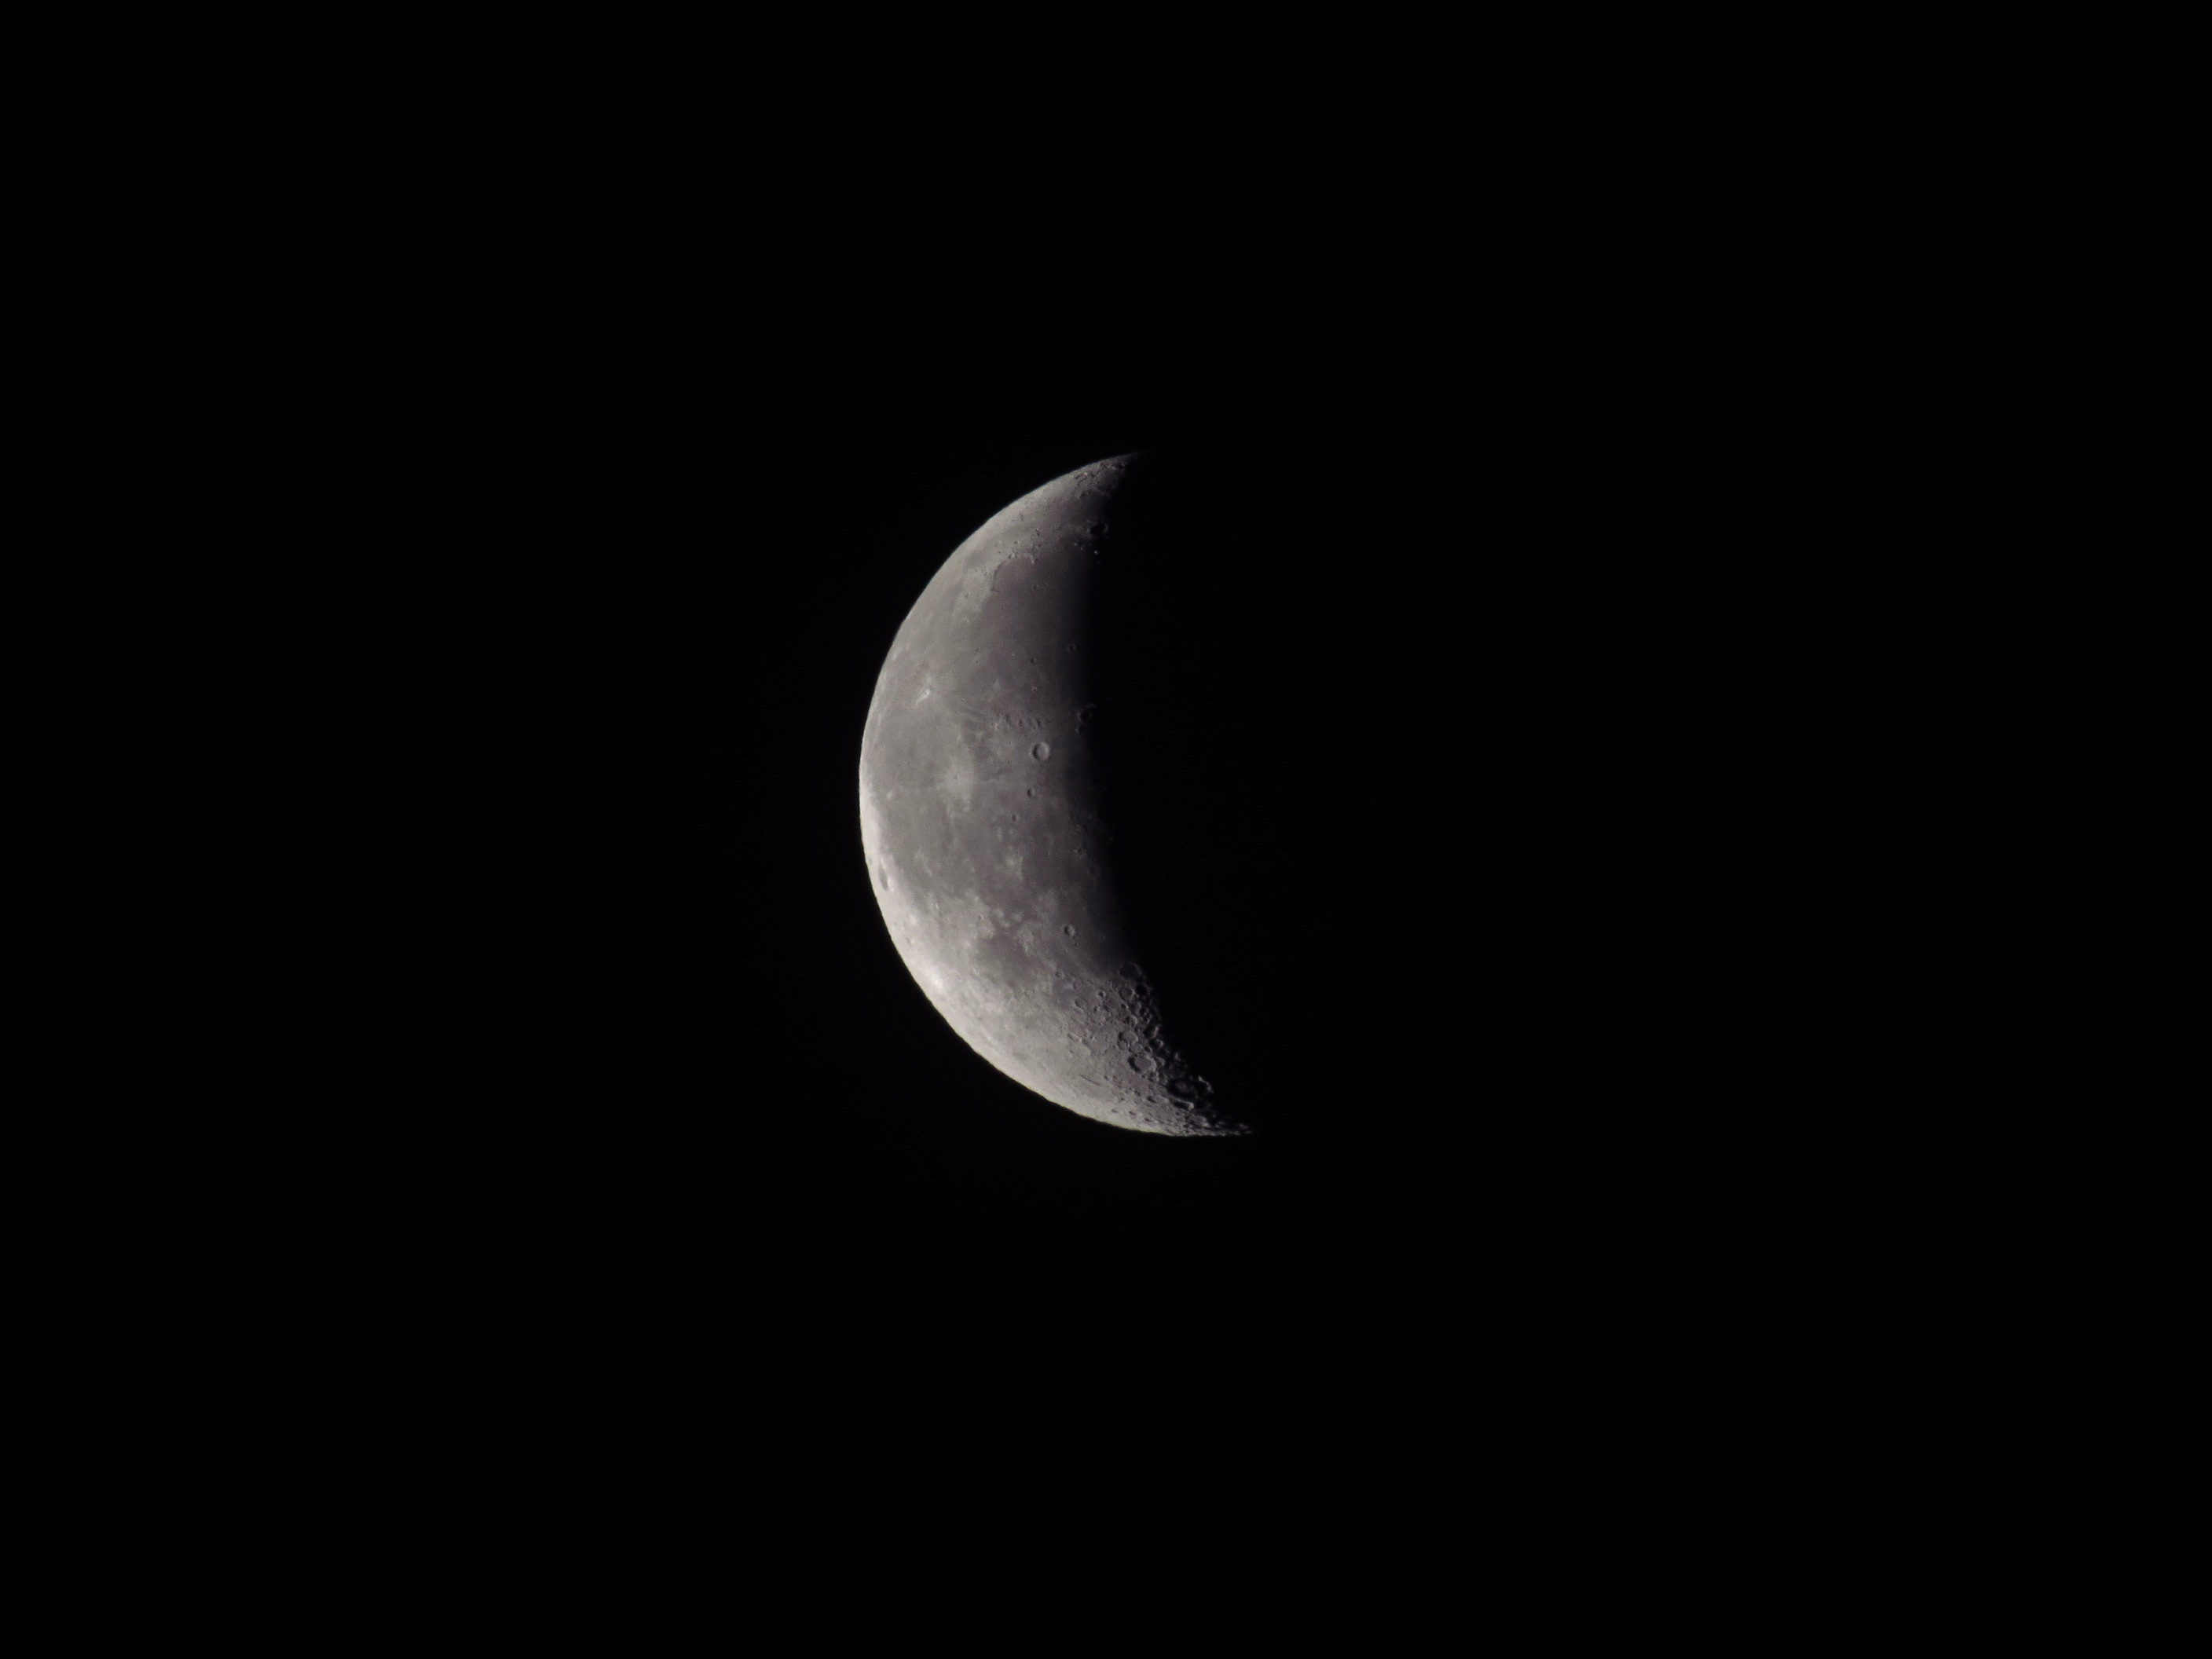
the moon, black and white, natural satellite, moon, crescent, monochrome photography, atmosphere, astronomical object, monochrome, night, phenomenon, sky, computer wallpaper, celestial event, darkness, lunar eclipse, midnight